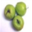
Label: apple